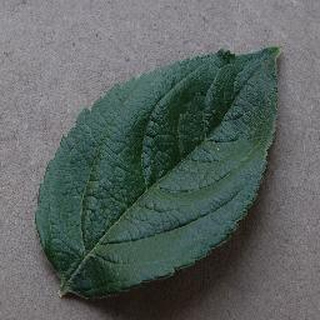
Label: healthy_apple